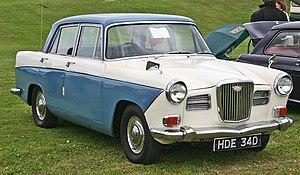
La Wolseley 15/60 est une voiture produite entre 1958 et 1961, ensuite nommée Wolseley 16/60, de 1961 à 1971. La 15/60 a été la première automobile de taille moyenne stylisée par Pininfarina, fabriquée par la British Motor Corporation. Lancée en décembre 1958 sous la marque Wolseley, la conception fut partagée avec sept autres marques. Tous les véhicules ont évolué en 1961 vers un moteur plus gros et de nouvelles désignations de modèles. La Wolseley 16/60 fut la dernière et resta en production jusqu'au 24 avril 1971.